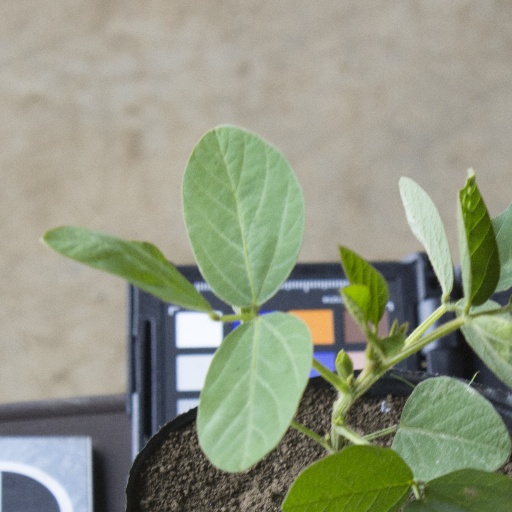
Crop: soybean